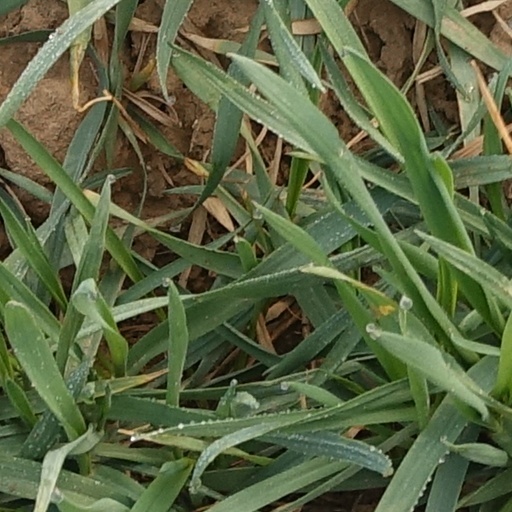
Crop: wheat